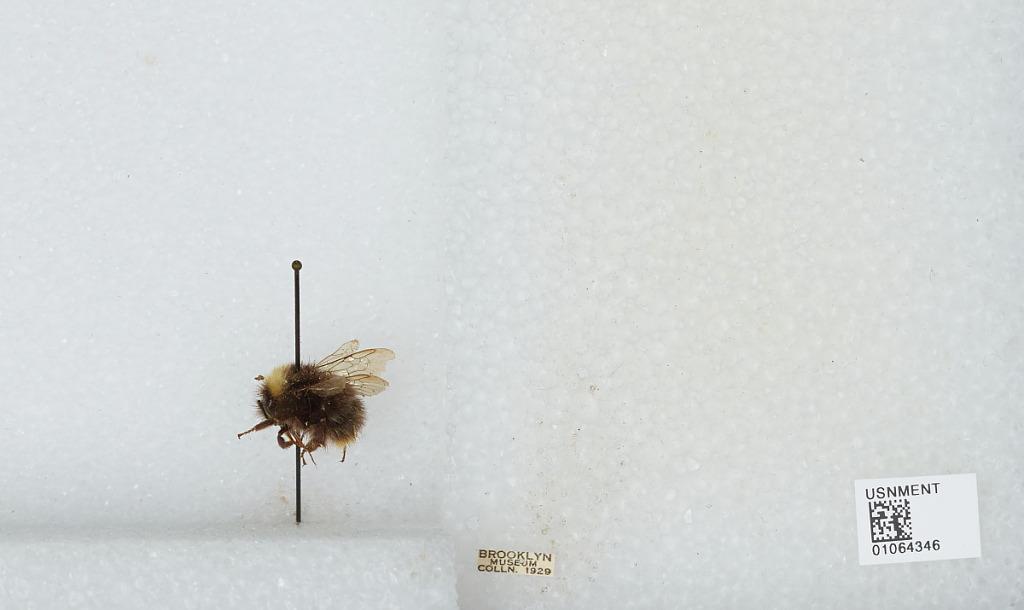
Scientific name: Bombus sp.